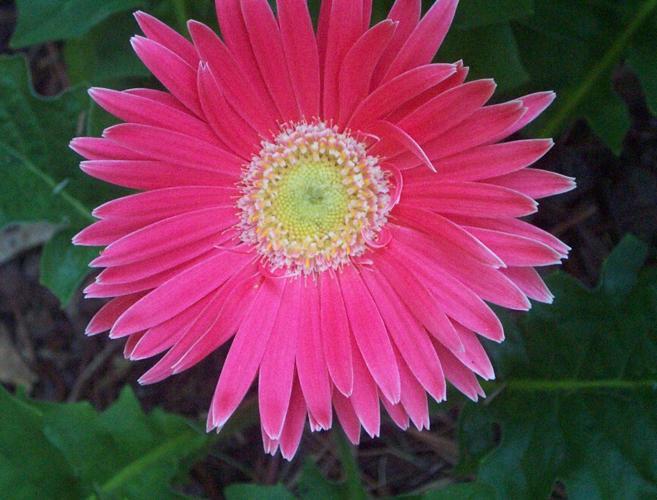
Label: barbeton daisy